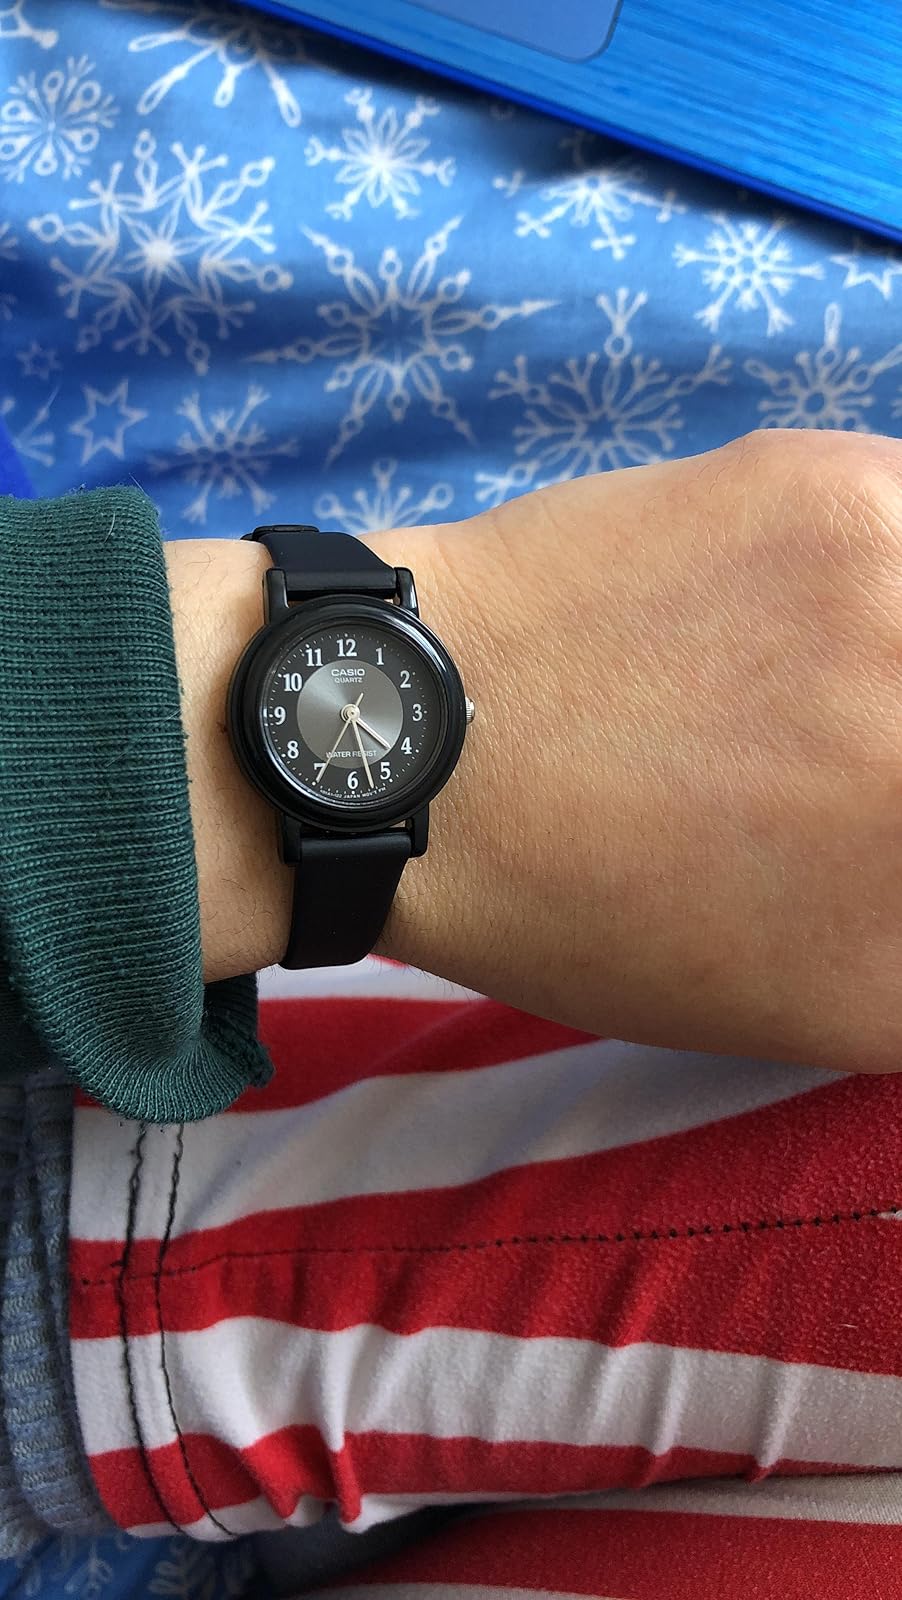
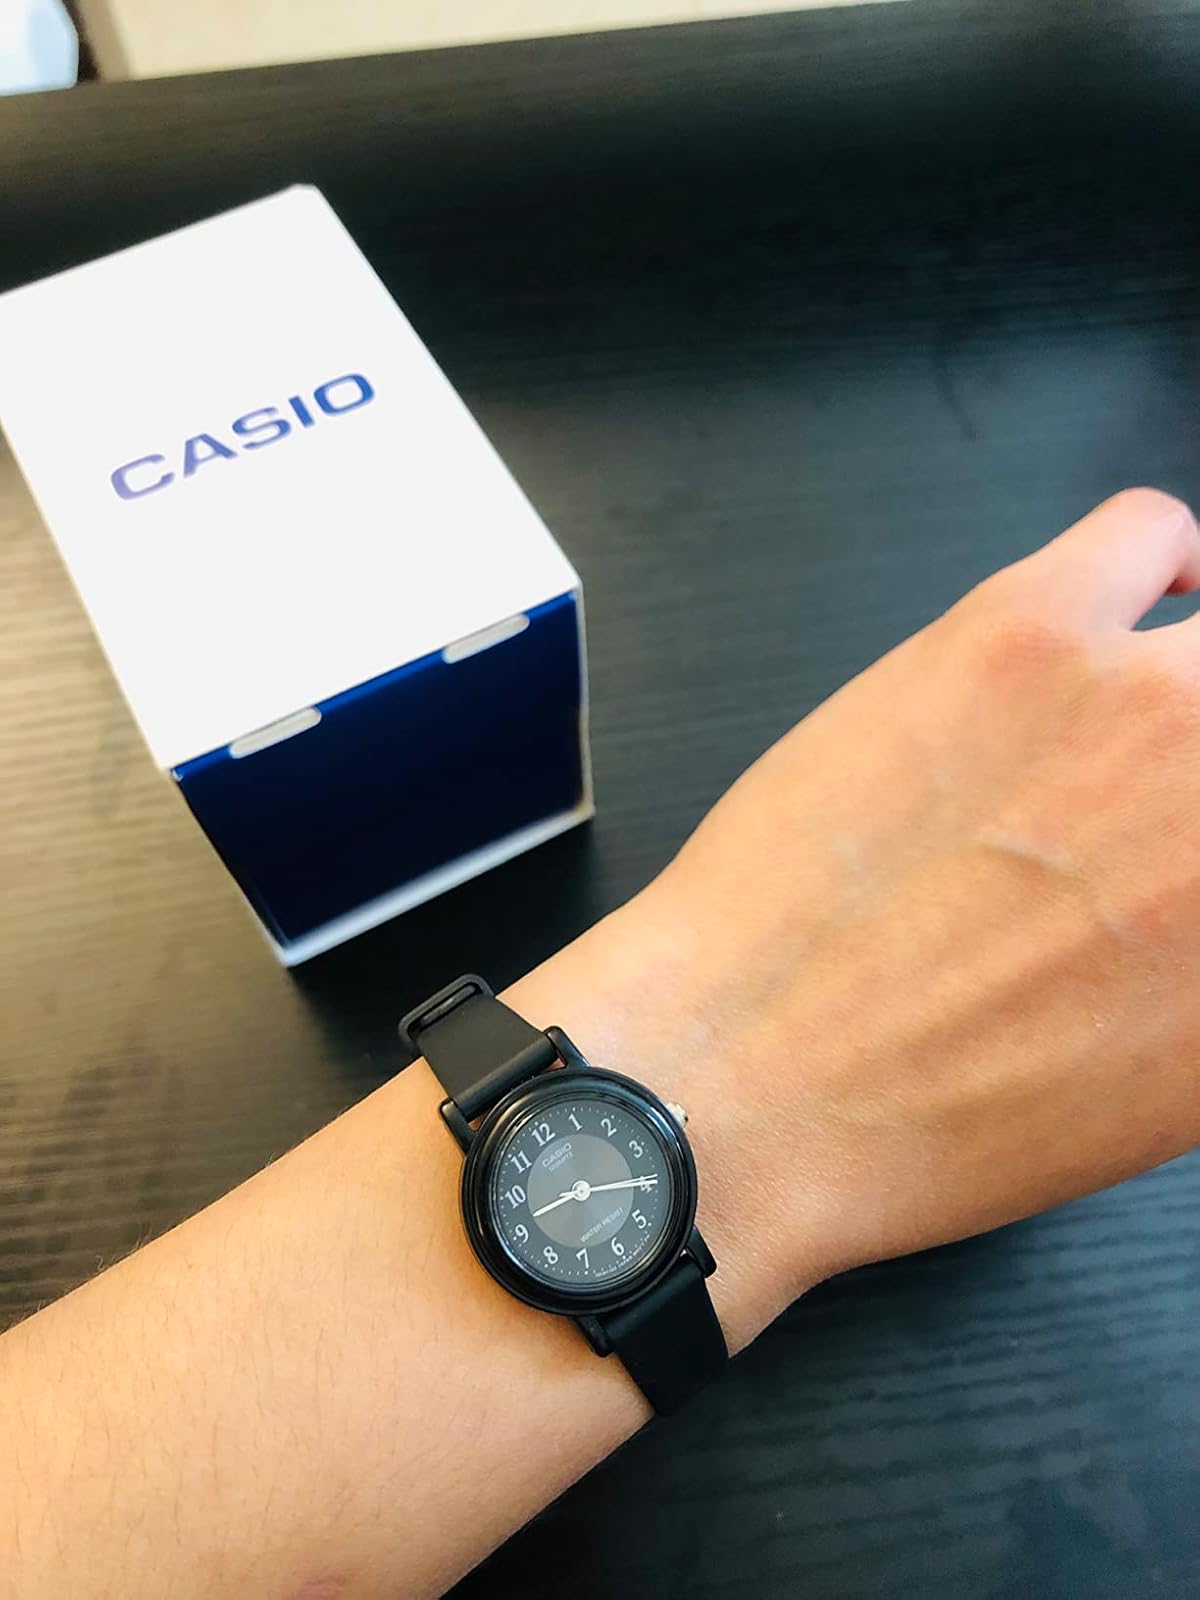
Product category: accessories_watch
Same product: yes